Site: brandenburg
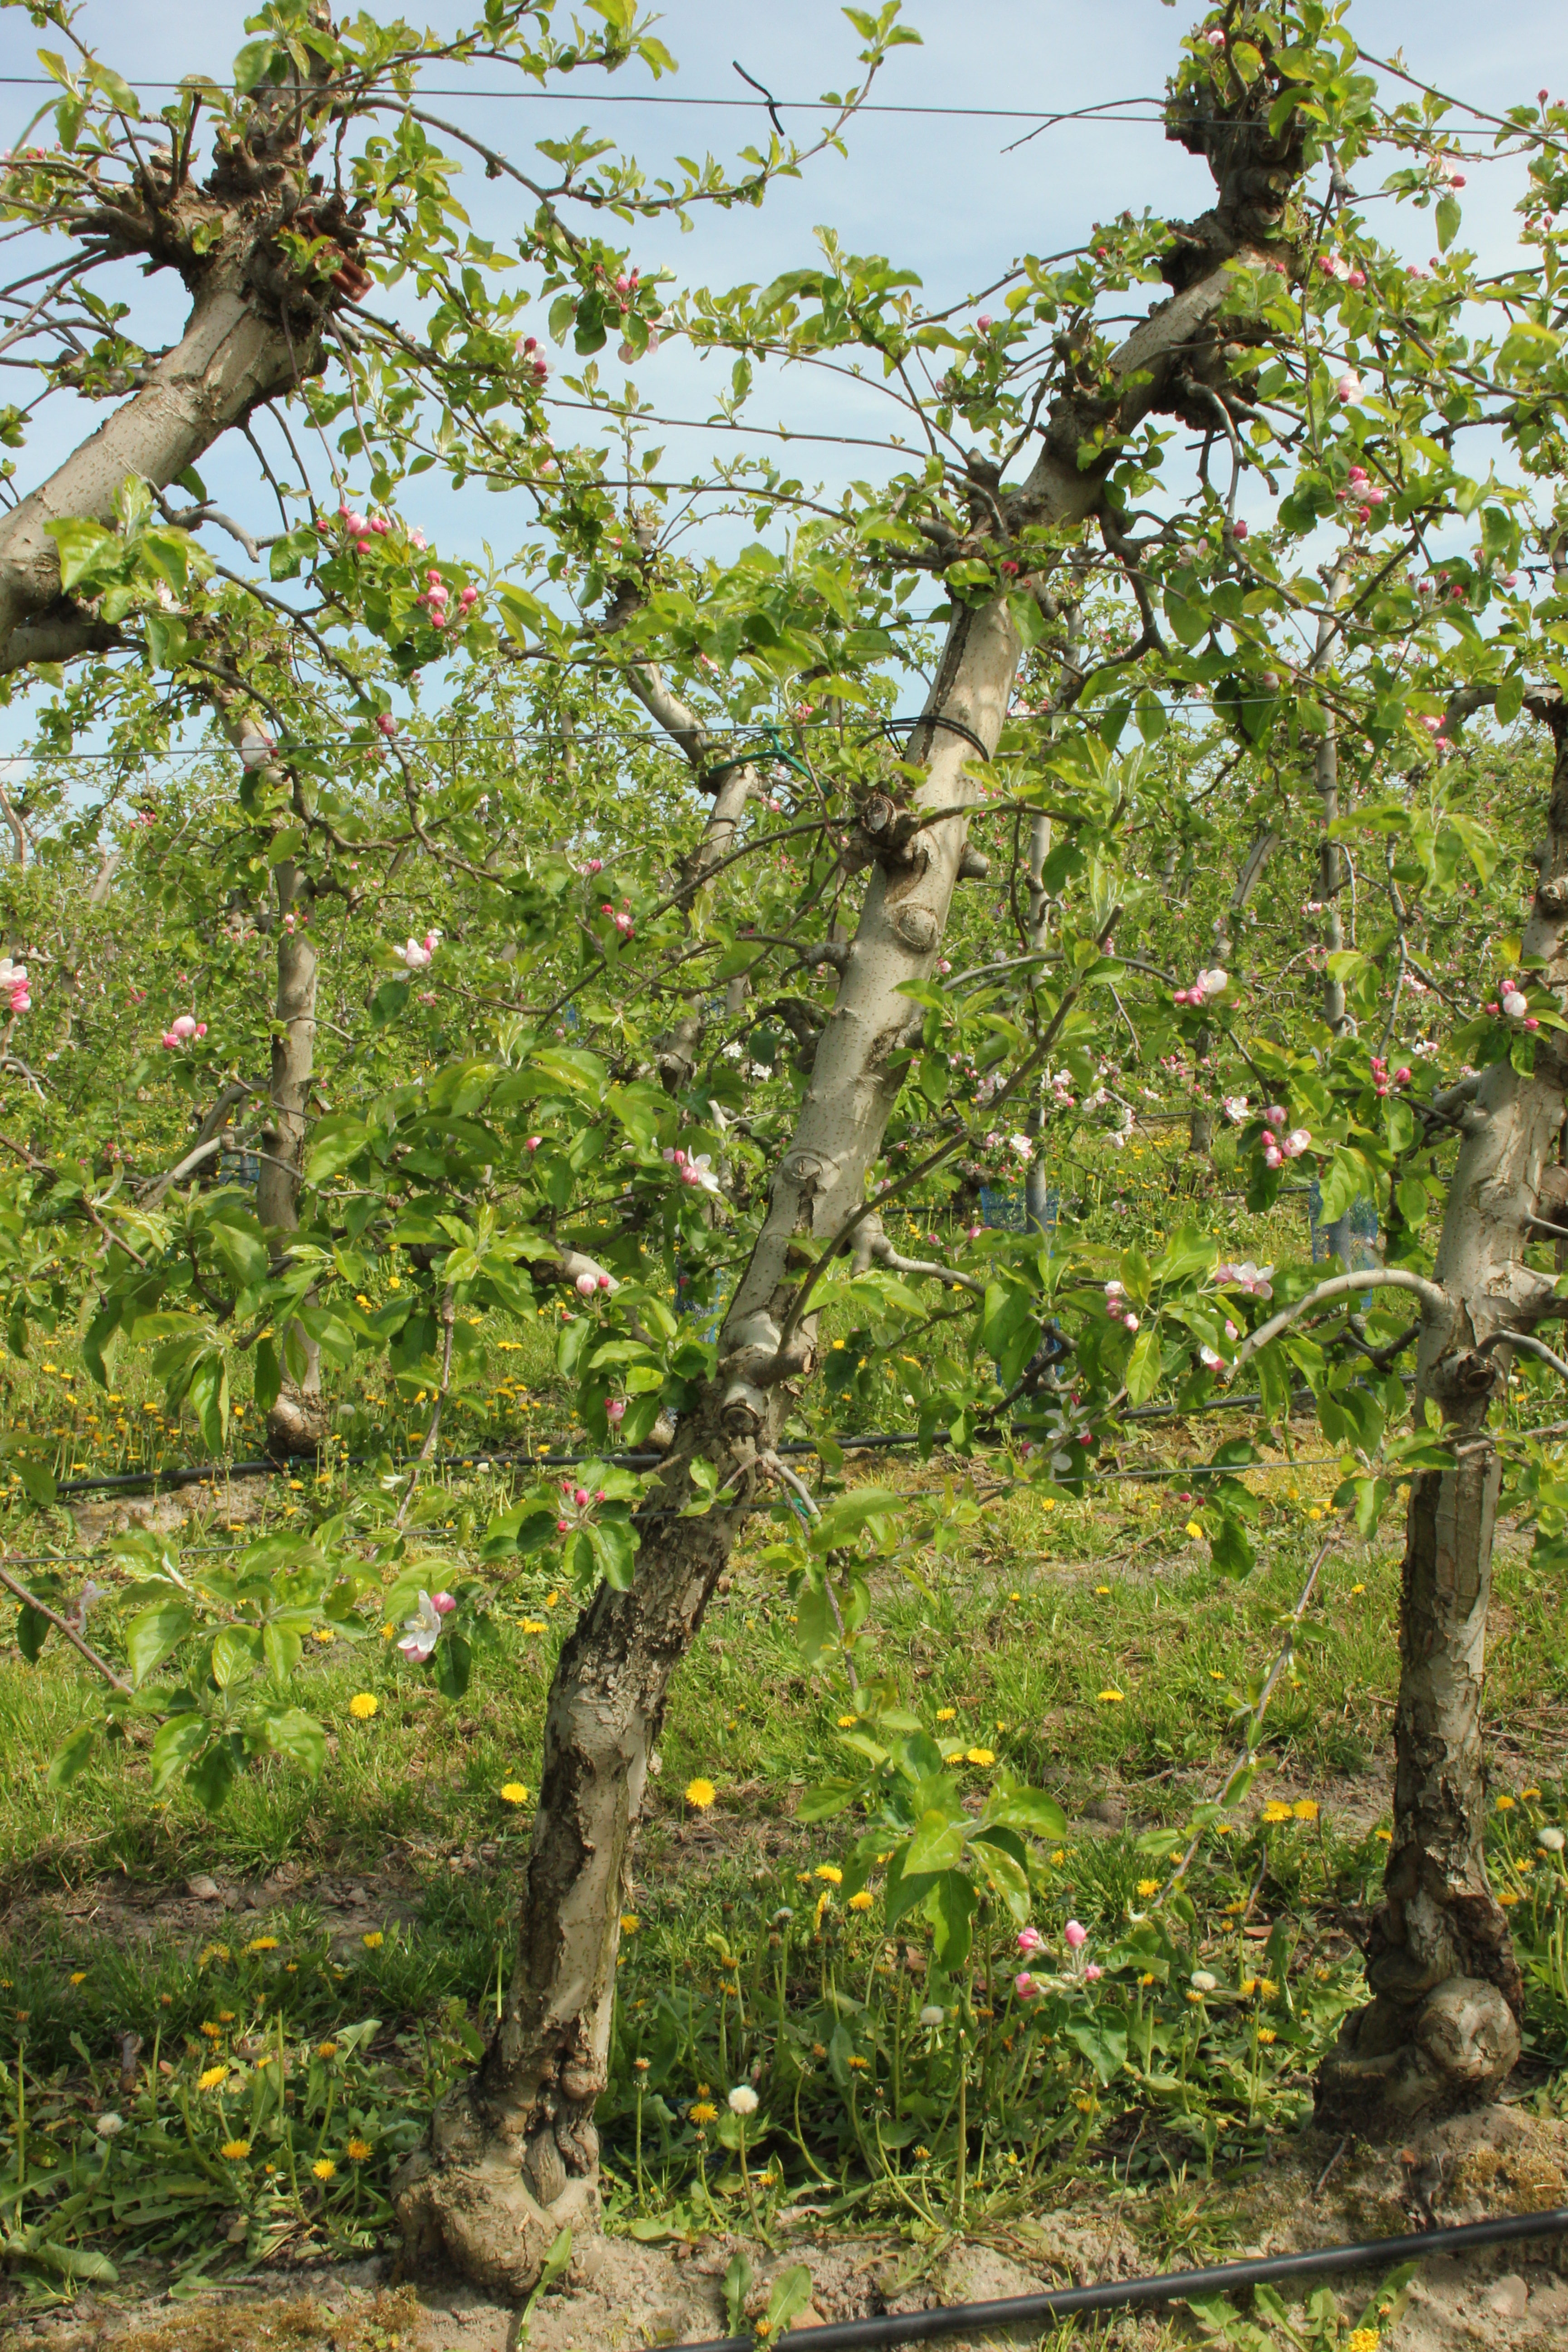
Growth stage (BBCH 60): Flowering